Hindostan Falls, Indiana

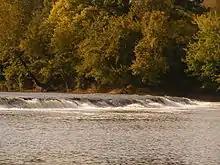
Hindostan Falls, on the east fork of the White River.

Hindostan was founded at the falls of the East Fork of the White River in 1816. The settlement sat along the original stagecoach route between New Albany and Vincennes and was one of the only roads in the new state of Indiana, which had been a territory until 1816. By 1820, it was the largest community in what was then still Daviess County and the most promising town on the White River. The town was named "Hindostan" by a soldier, Captain Caleb Fellows, an English immigrant who had served with the British East India Company in India before he came to the United States and invested in land along the still raw Indiana frontier.